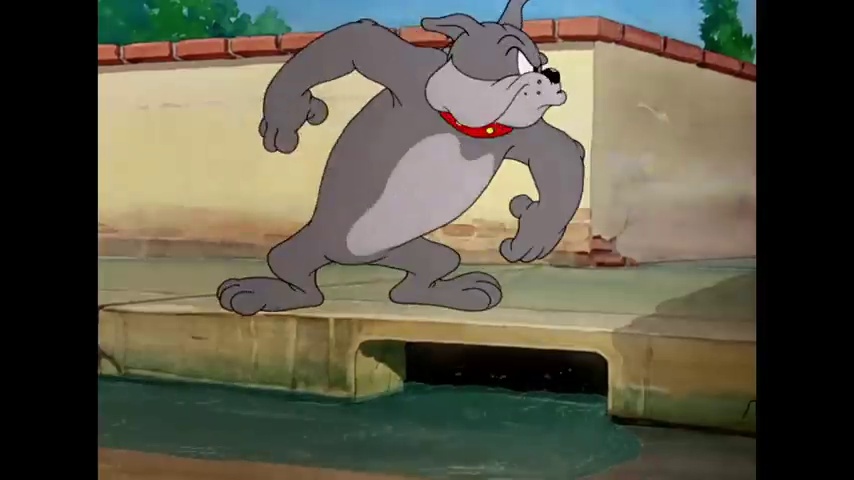
Portrait style: Cartoon Portrait